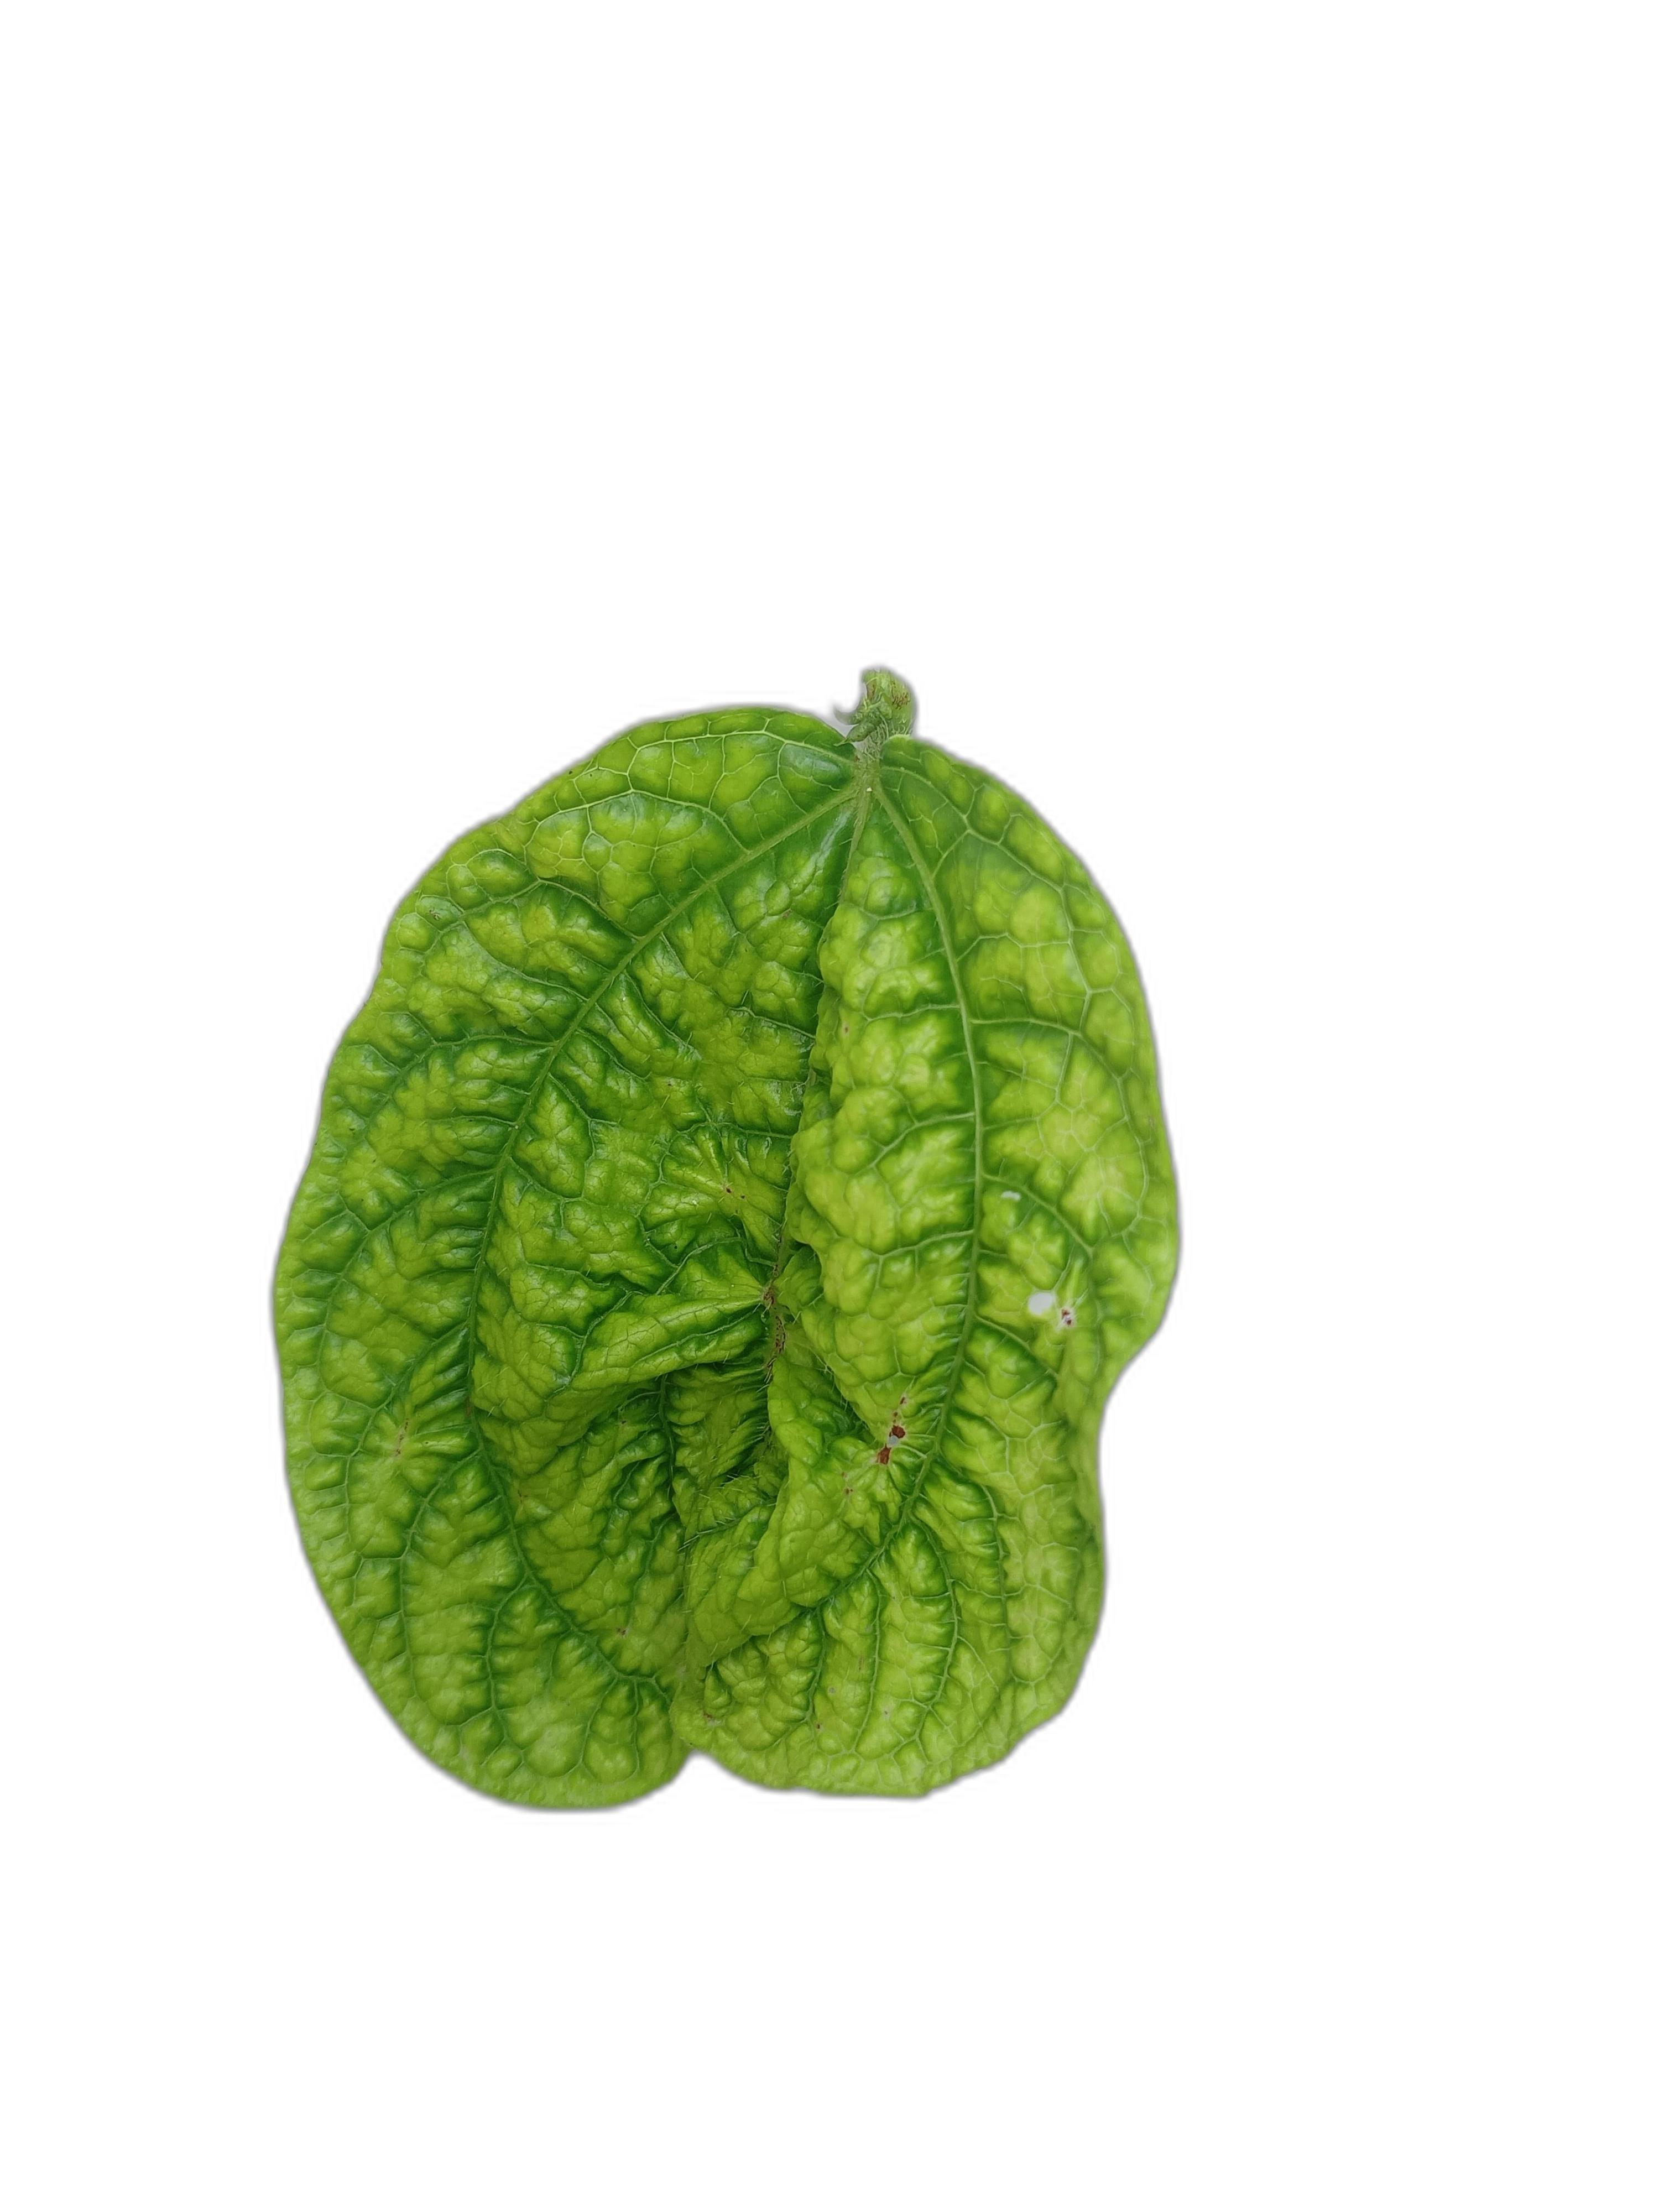
Label: Leaf Crinkle